Contact microphone

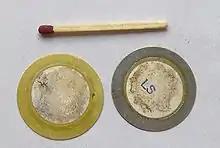
Piezo ceramic on metal disc

A piezoelectric sensor is the most commonly available contact microphone. It is made of a thin piezoelectric ceramic disc glued to a thin brass or alloy metal disc (see image). The voltage produced from the sound vibrations can be measured across them. Contact microphones based on piezoelectric materials are passive and high-impedance, and they sound tinny without a matching preamp.